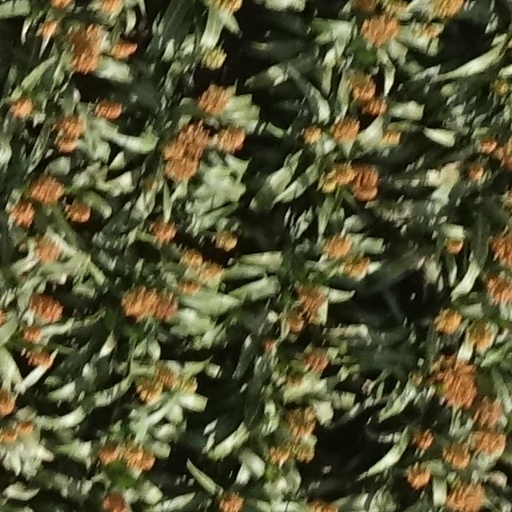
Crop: sorghum